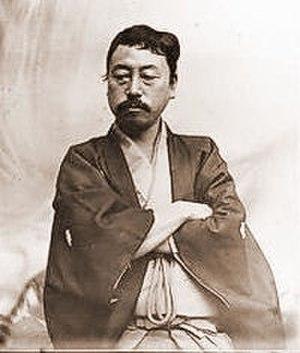
Okakura Kakuzō, également connu sous le nom Okakura Tenshin, ou simplement Okakura, est un érudit japonais ayant contribué au développement des arts japonais en étant à l'initiative du mouvement nihonga. Il est l'auteur du célèbre livre Le Livre du thé.
Le patrimoine culturel du Japon, relevant de l’Agence pour les affaires culturelles, est constitué des biens, traditions ou notions particulièrement importantes de la culture du peuple japonais. Il recoupe notamment : le patrimoine matériel, le patrimoine vivant, le patrimoine ethnologique ou folklorique, les sites historiques, scéniques et naturels, les paysages culturels, et enfin les ensembles architecturaux traditionnels ; de plus, le patrimoine enfoui et les techniques de conservation des biens culturels sont également protégés.